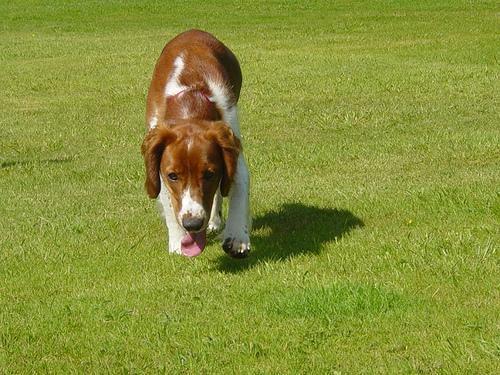
Welsh_springer_spaniel